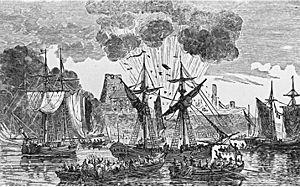
Cet article traite des événements qui se sont produits durant l'année 1758 au Canada.
John Henry Walker est un artiste canadien originaire du comté d'Antrim en Irlande du Nord, pionnier dans le domaine de la gravure et de l'illustration.
La bataille de Fort Frontenac, qui a lieu du 25 au 27 août 1758, est une victoire britannique du théâtre nord-américain de la guerre de Sept Ans. La bataille a pour théâtre le Fort Frontenac, sur l'emplacement de la ville actuelle de Kingston dans l'Ontario. Le fort occupait une position stratégique, située à la jonction du fleuve Saint-Laurent et du lac Ontario.